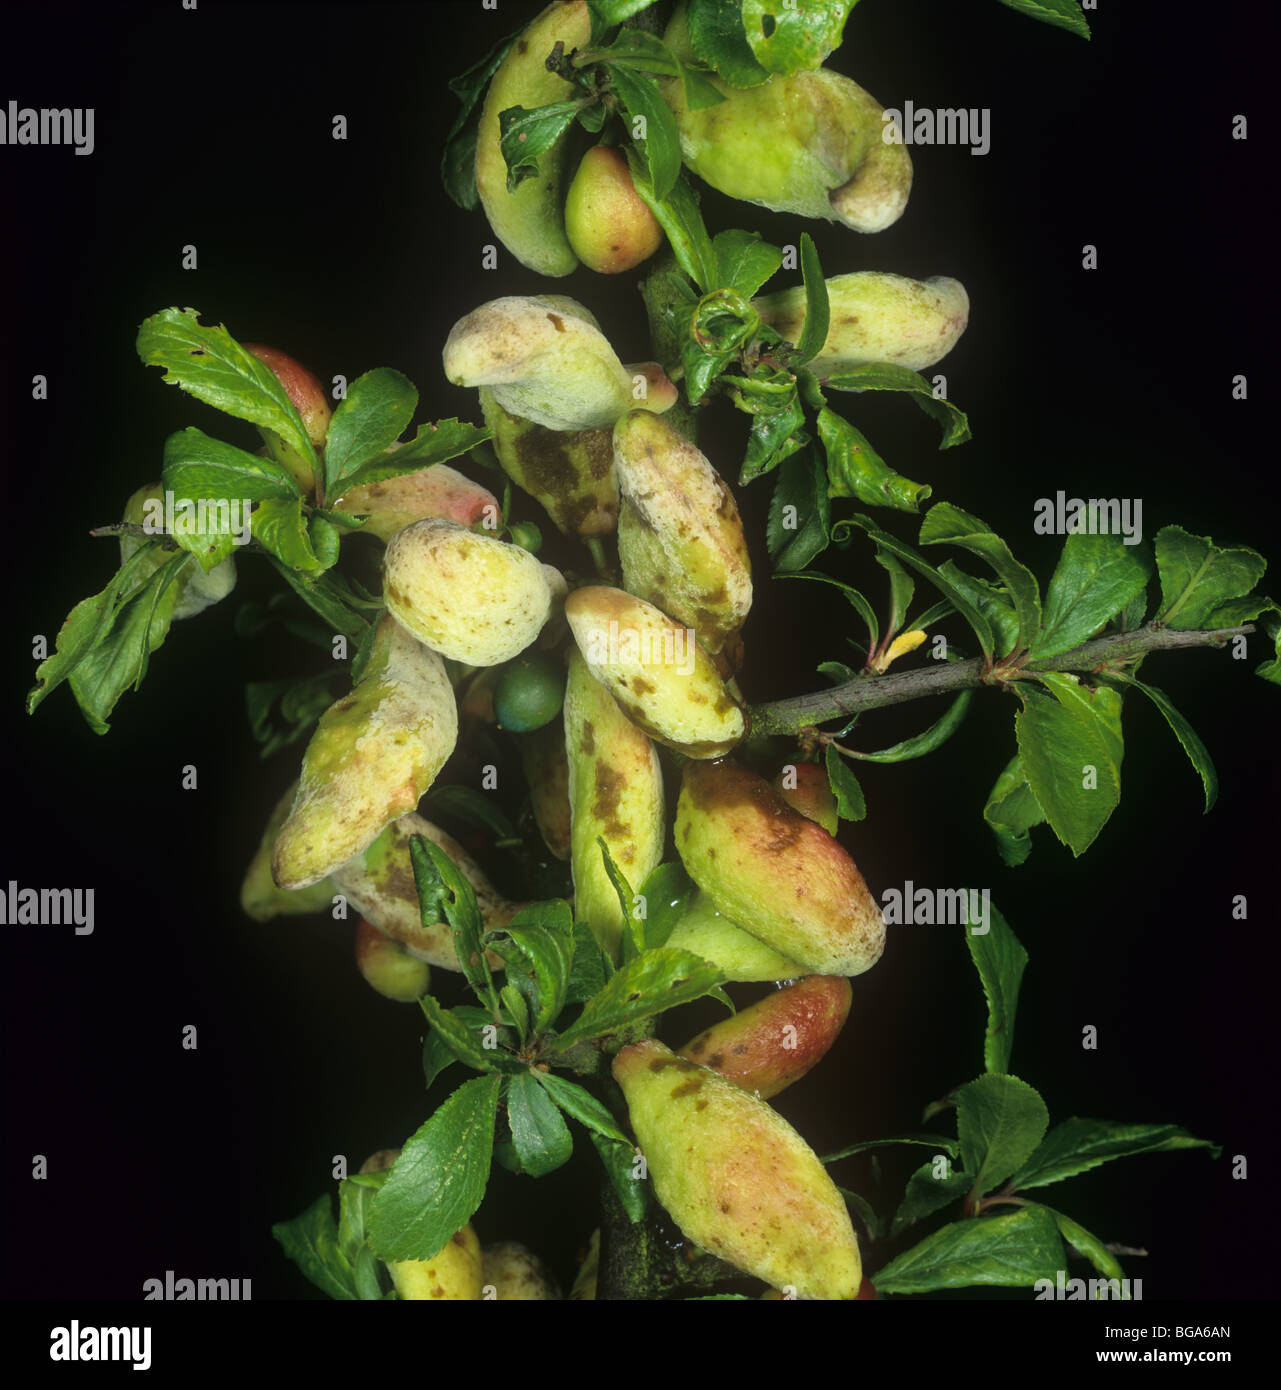
Plant: Plum
Disease: plum pocket disease